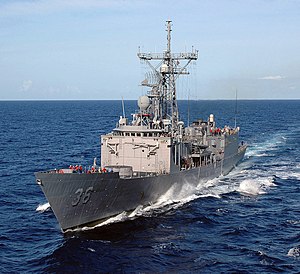
Fregatter i Oliver Hazard Perry-klassen
USS Underwood, en fregat i US Navy
Dette er en oversigt over alle fregatterne i fregatterne i Oliver Hazard Perry-klassen. I alt blev der bygget 71 enheder. Den første bruger var United States Navy, der også udviklede designet. Royal Australian Navy, købte under betegnelse Adelaide-klassen fire enheder i USA samt byggede yderligere to i Australien. Armada Española byggede seks enheder og Taiwan har bygget otte enheder på licens. Flere andre flåder har sidenhen erhvervet sig enheder som US Navy har sat til salg.